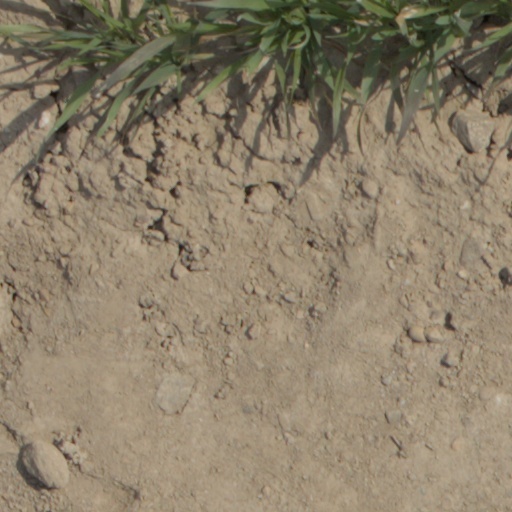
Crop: wheat